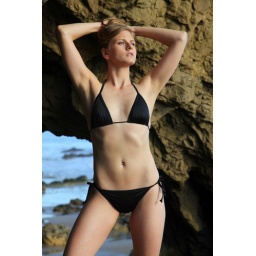
Photoshoot of a pretty model with long blonde hair and blue eyes in a black bikini.